Describe the emotion expressed in this image:  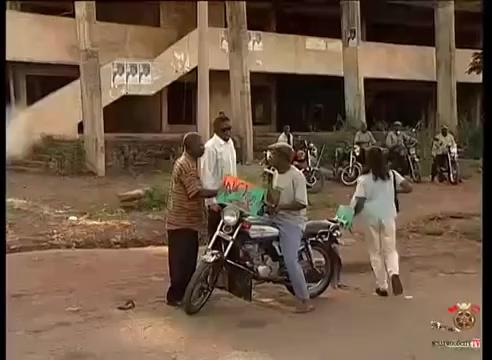
This person displays Pain, valence and arousal with low intensity.